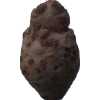
Label: celery